Stuart London

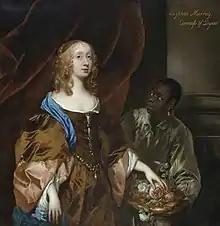
An anonymous black pageboy and Elizabeth Maitland of Ham House in Richmond, painted c.1651 by Peter Lely.

There were small numbers of black people living in London during this period, mostly enslaved people working in the houses of people who owned plantations in the Caribbean, and freed domestic servants. Charles II bought a black pageboy, and in 1662, Lord Sandwich bought "a little Turk and a negro" for his daughters. The diarist Samuel Pepys had a black kitchen maid, and the naval officer William Batten had a black manservant called Mingo. In 1684, the Barbados planter Robert Rich brought an enslaved woman called Katherine Auker to his house in London. She was mistreated and thrown out onto the streets, where she was imprisoned for vagrancy. Rich and his wife then returned to Barbados, leaving Auker imprisoned. She petitioned to be discharged from his service, but the court only released her "until such time as the said Rich shall return from Barbados".